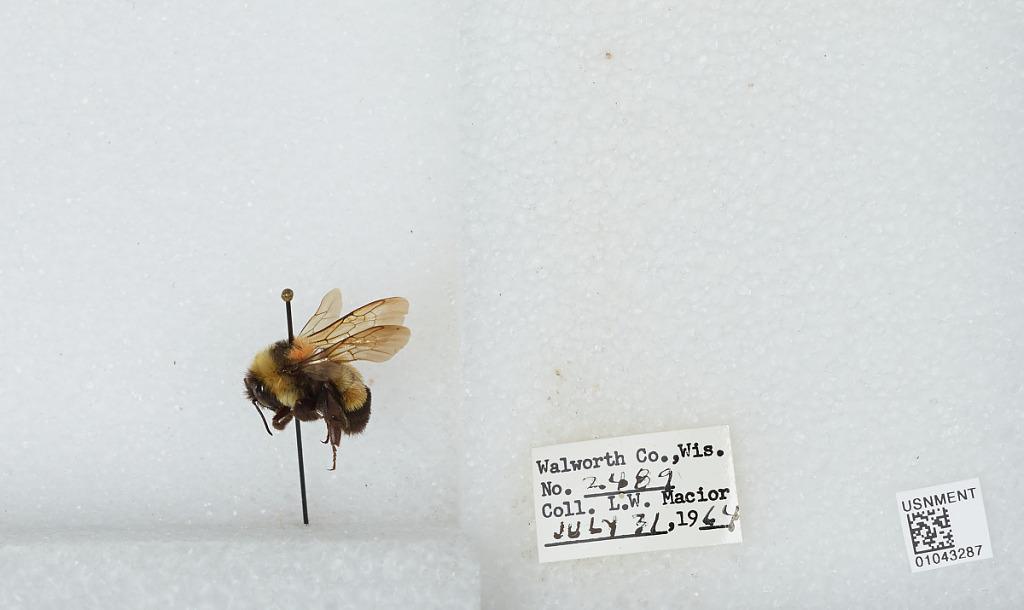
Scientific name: Bombus (Bombus) affinis Cresson
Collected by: L. Macior
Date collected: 1964-7-31
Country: United States
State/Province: Wisconsin
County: Walworth
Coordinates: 42.67, -88.54